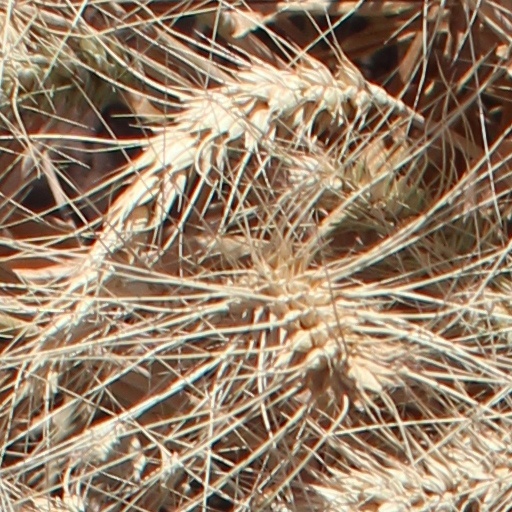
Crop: wheat